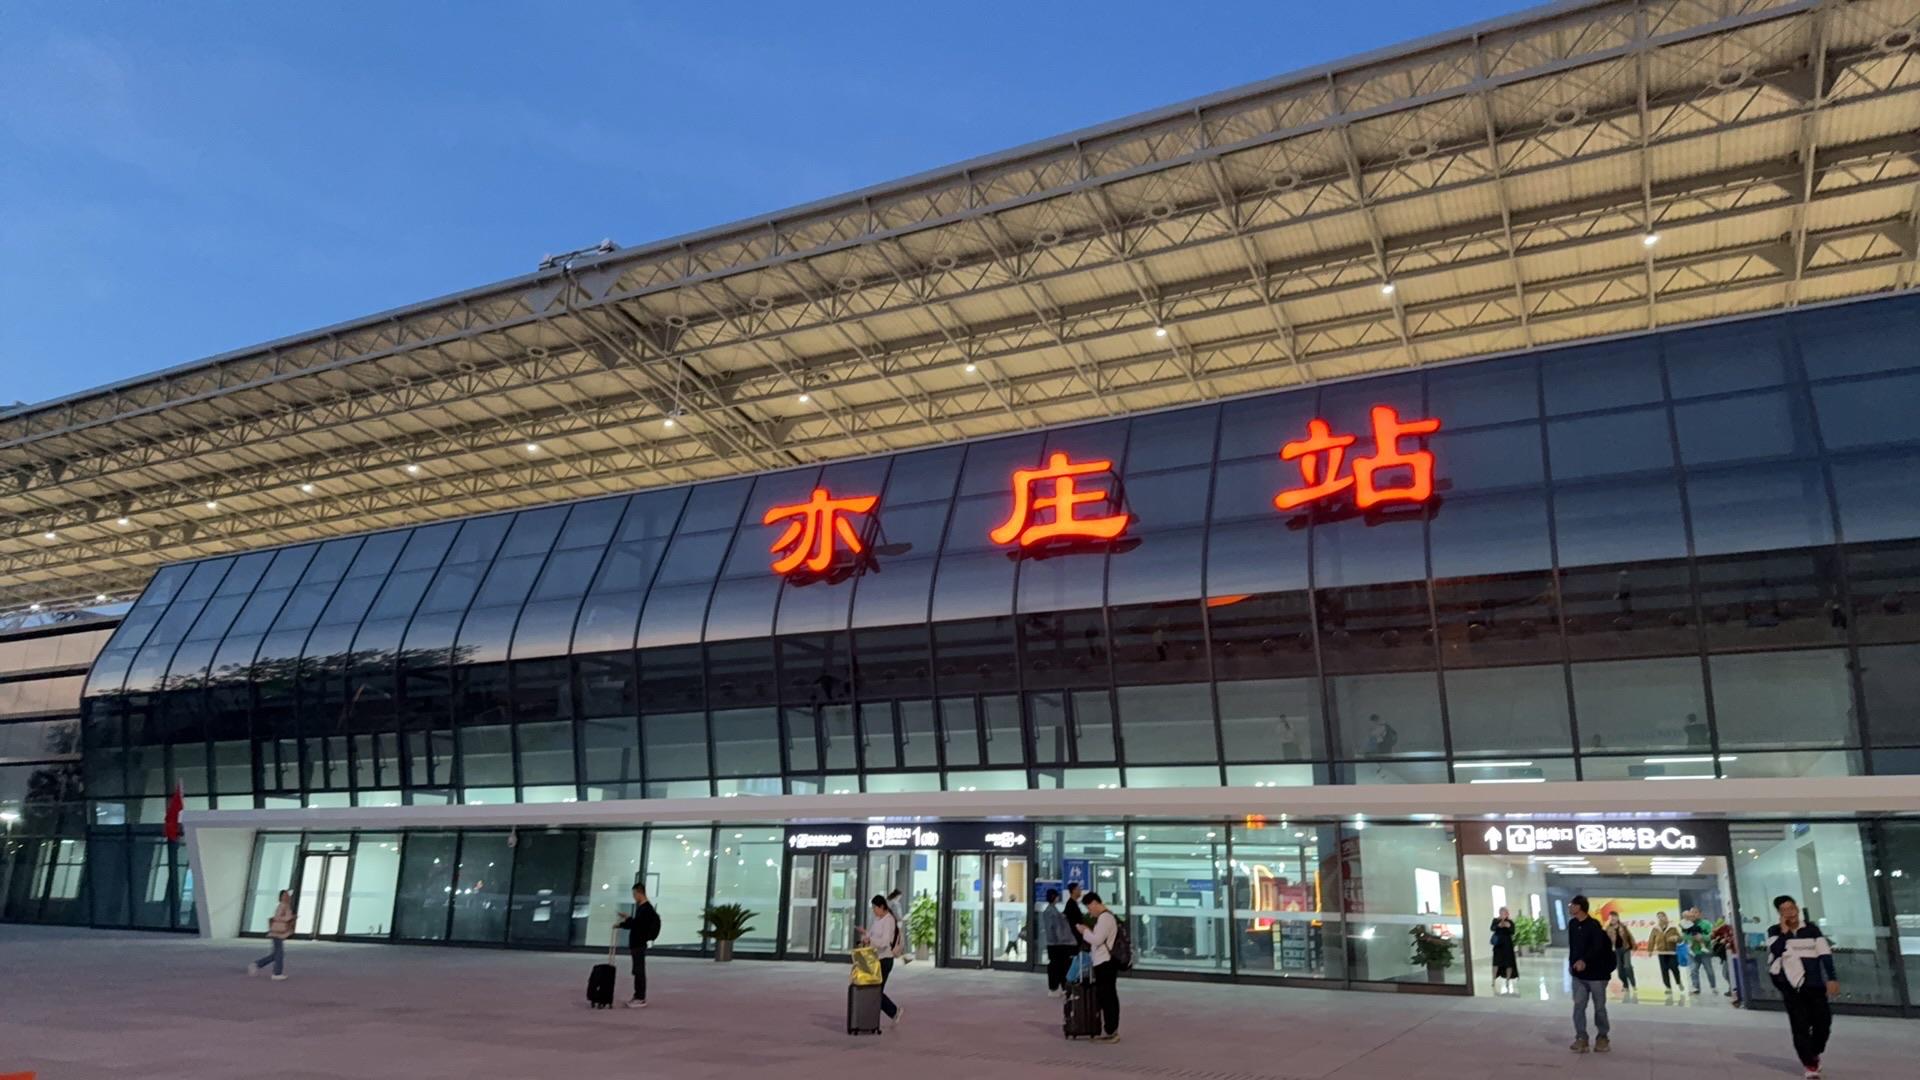
地标名称：亦庄站
所在城市：北京市·通州区